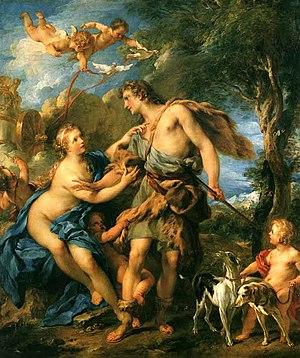
Alessandro Scarlatti est l'un des principaux compositeurs de musique baroque et l'un des premiers grands musiciens classiques.
François Lemoyne ou Le Moine, né en 1688 à Paris où il est mort le 4 juin 1737, est un artiste peintre français, nommé premier peintre du Roi en 1736. Il est l'un des pères du style rococo et le maître et ami de Charles-Joseph Natoire et François Boucher.
Il giardino d'amore ou « Venere e Adone » est une serenata à deux voix, trompette, sopranino, cordes et basse continue du compositeur italien Alessandro Scarlatti, sur un livret en italien d'un auteur inconnu et composée dans les premières années du XVIIIᵉ siècle. On ignore les circonstances de la composition de cette sérénade.